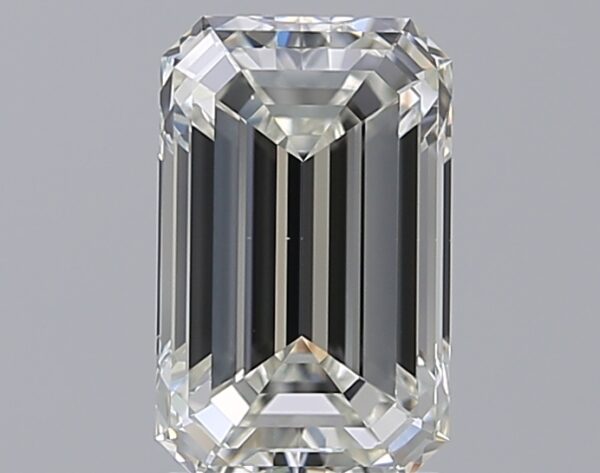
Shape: emerald
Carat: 2.02
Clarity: VS1
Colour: I
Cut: EX
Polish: EX
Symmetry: EX
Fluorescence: N
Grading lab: GIA
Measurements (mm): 9.13 x 5.77 x 3.94